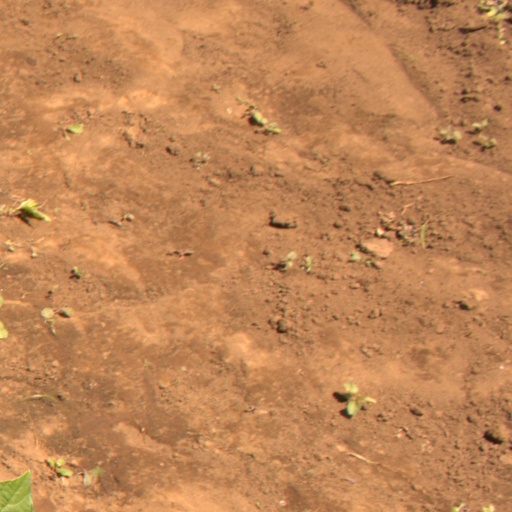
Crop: soybean